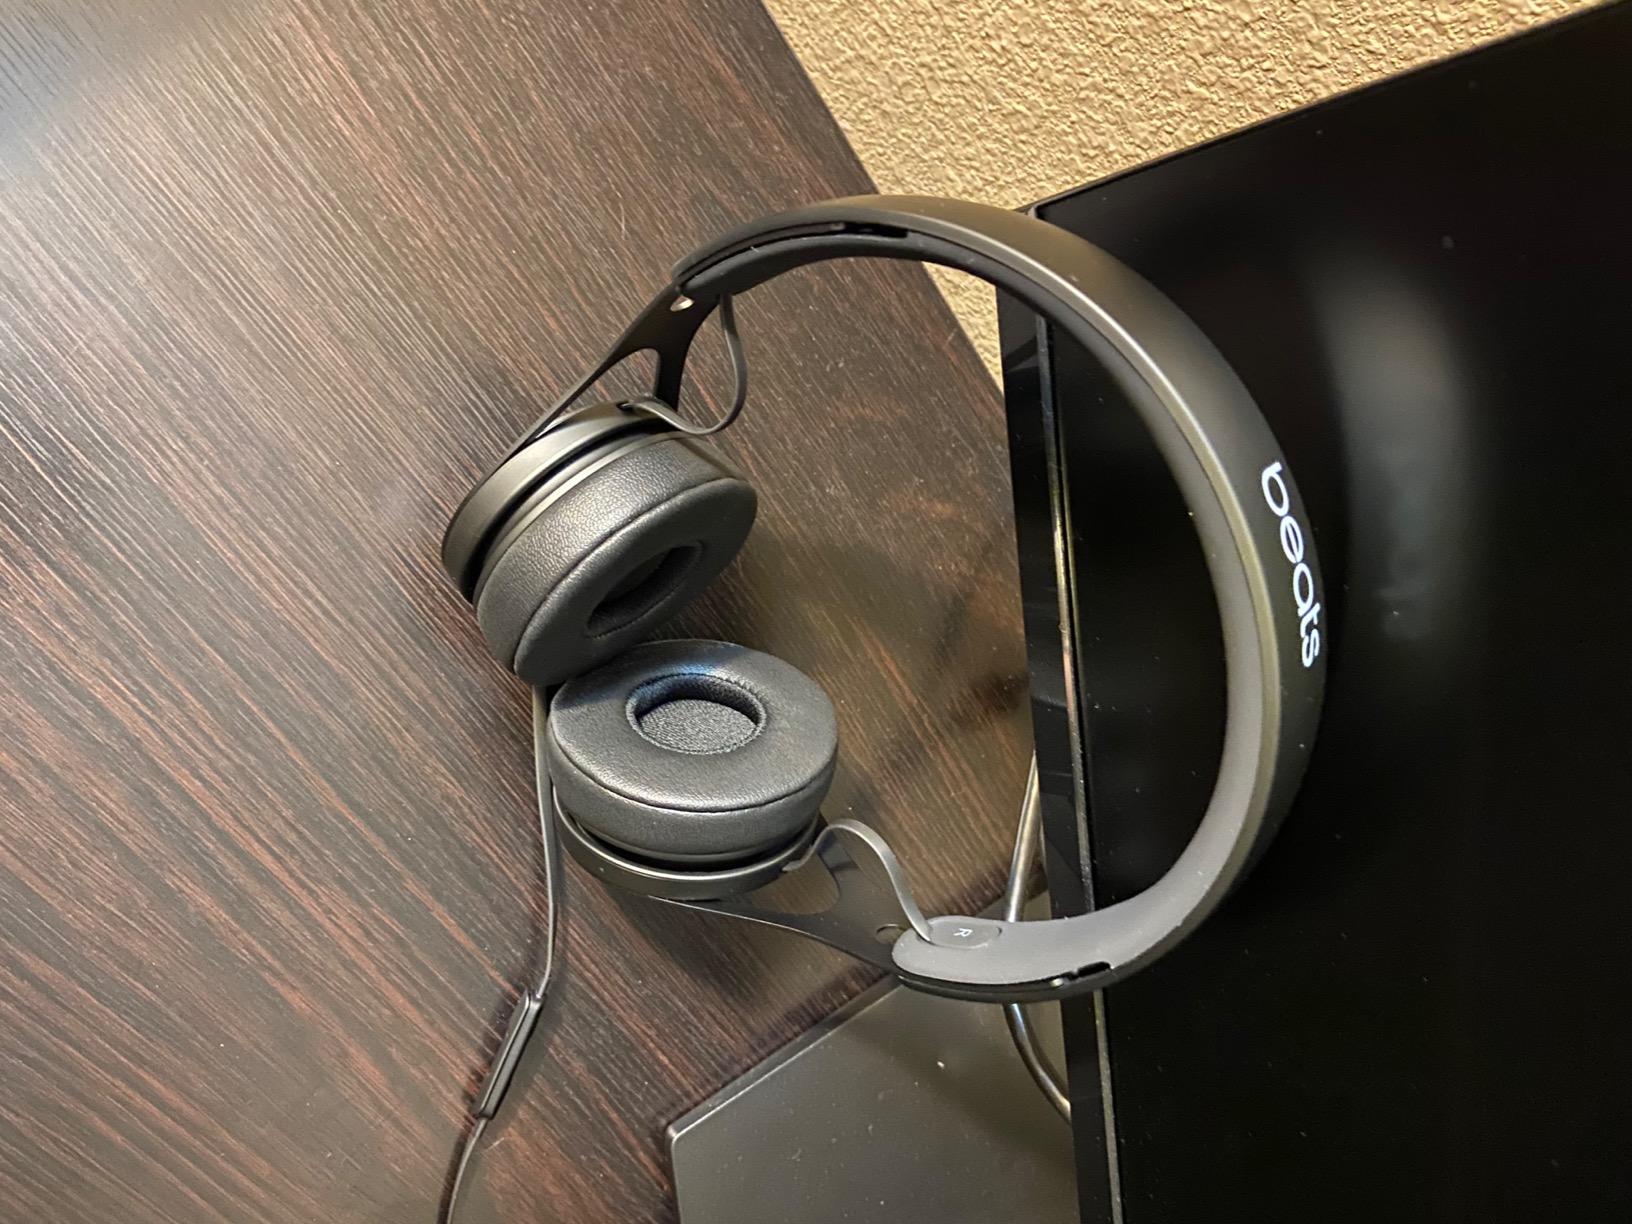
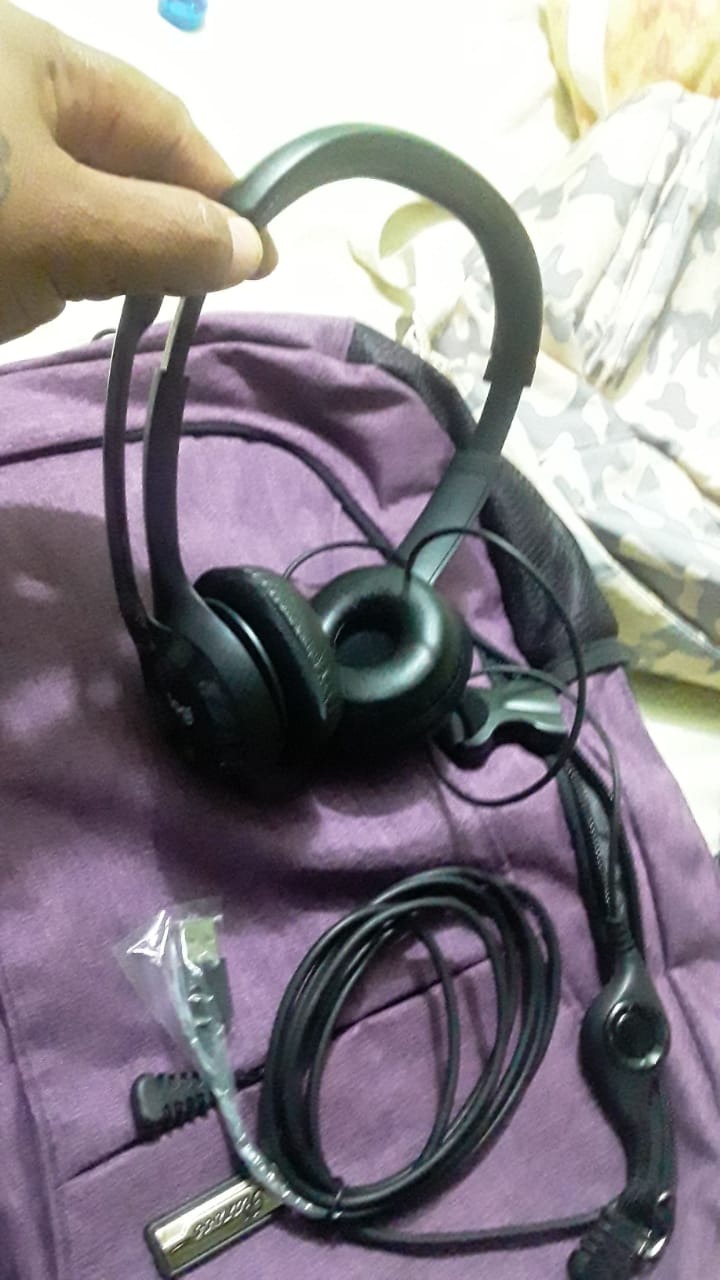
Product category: headphones
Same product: no